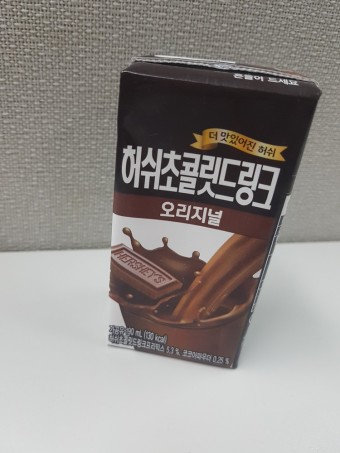
Label: paper